90th United States Congress

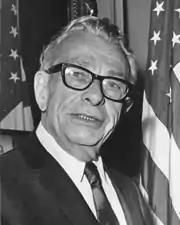
Senate Minority leader Everett Dirksen

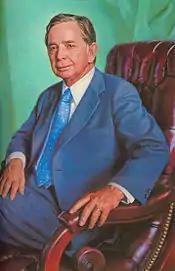
House Majority Leader Carl Albert

The names of members of the House of Representatives elected statewide on the general ticket or otherwise "at-large," are preceded by an "At-large," and the names of those elected from districts, whether plural or single member, are preceded by their district numbers.